The Sea Gypsies (1978 film)

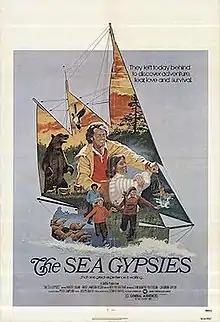
Theatrical release poster

The Sea Gypsies, also known as Shipwreck, is a 1978 family adventure film starring Robert Logan and Mikki Jamison. The film's tagline is "It began as a dream... and became an adventure of a lifetime".